Emil Bobu

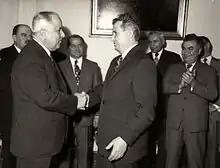
Bobu (left) honored by Nicolae Ceaușescu on his 50th birthday, 1977

Emil Bobu (22 February 1927 – 12 July 2014) was a Romanian Communist activist and politician, who served as Interior Minister from 1973 to 1975 and as Labor Minister from 1979 to 1981. He was an influential figure in the later years of the Communist regime until his downfall during the 1989 Revolution.